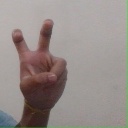
अक्षर: ई